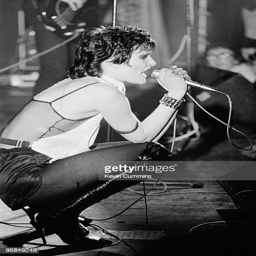
artist performs on stage with artist